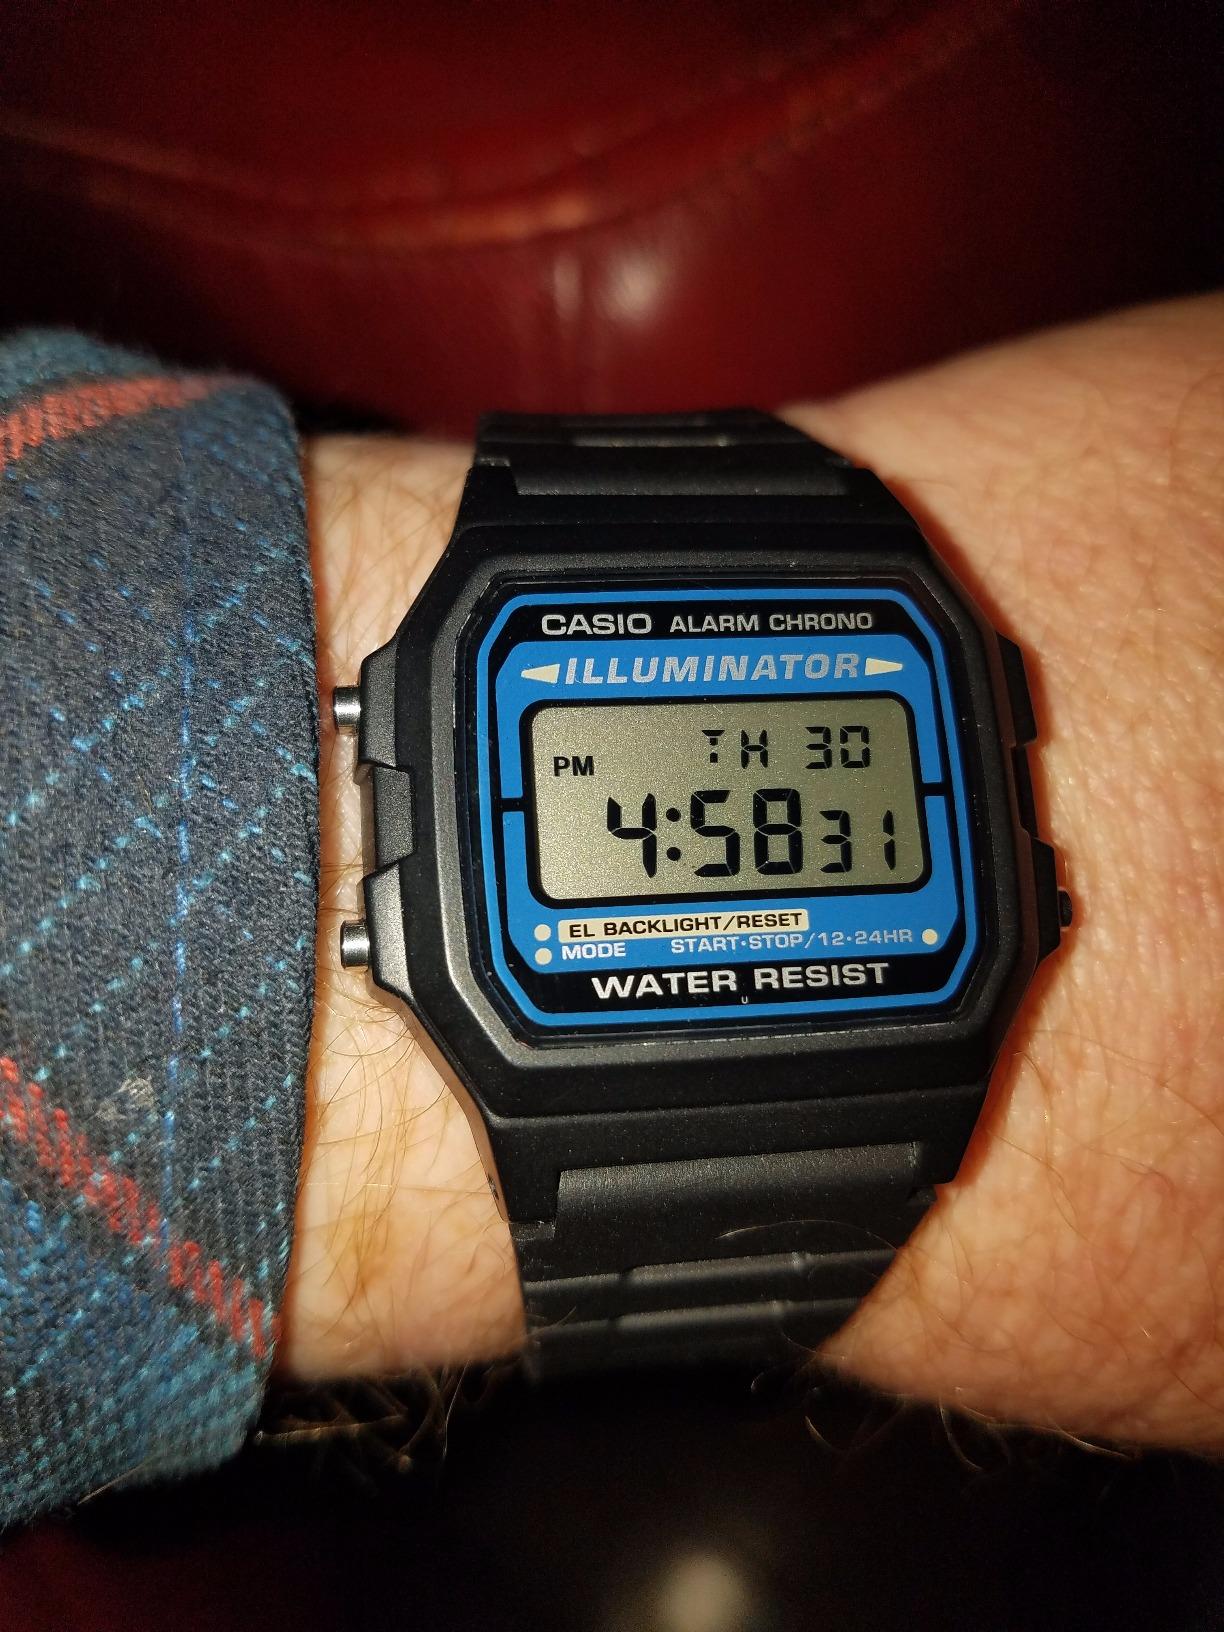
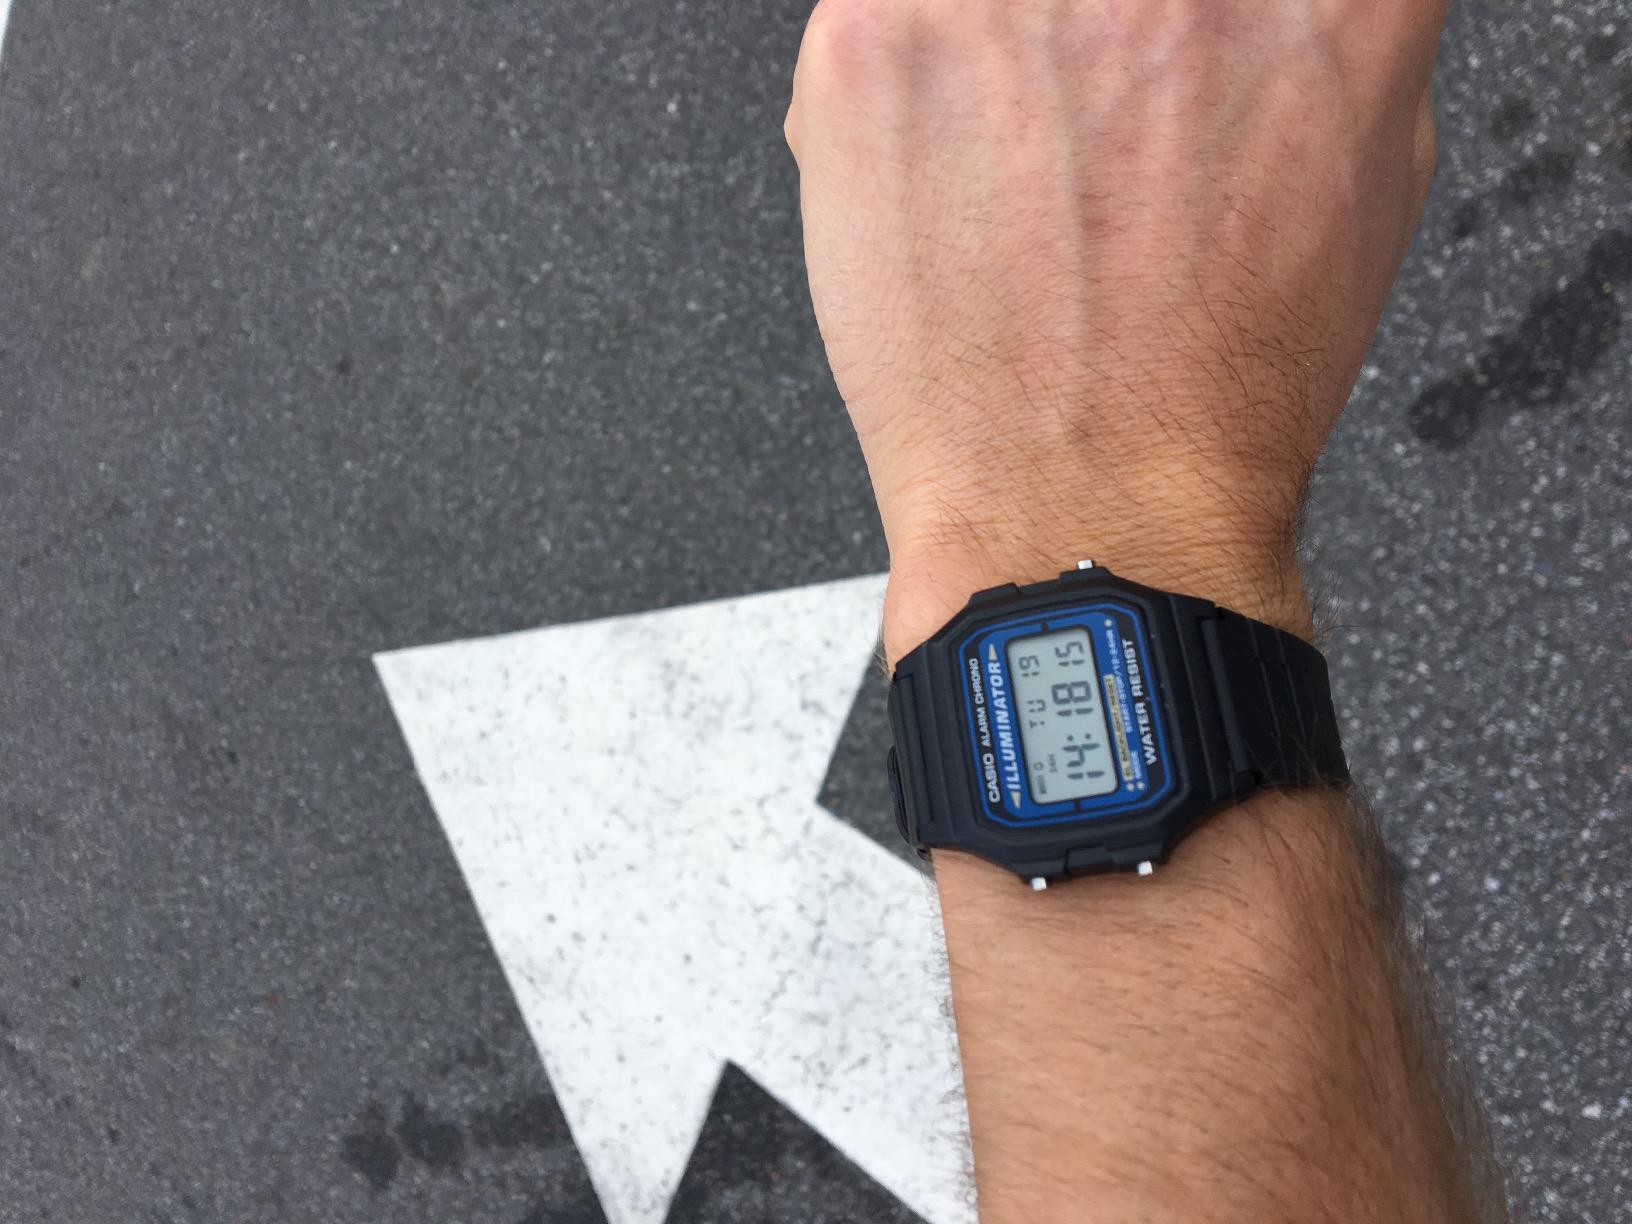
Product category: accessories_watch
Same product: yes